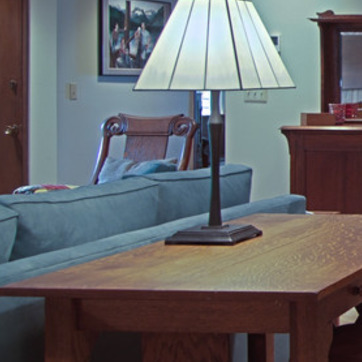
Material: fabric